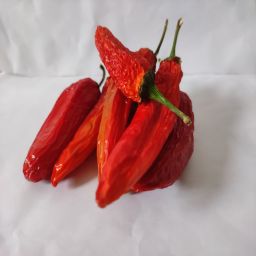
Crop: New Mexico Green Chile
Quality: Dried